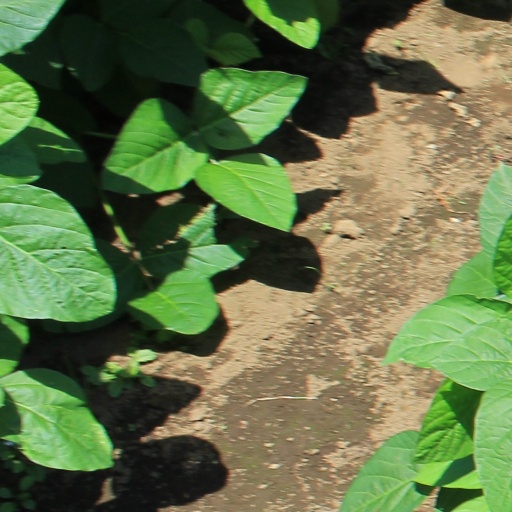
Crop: soybean